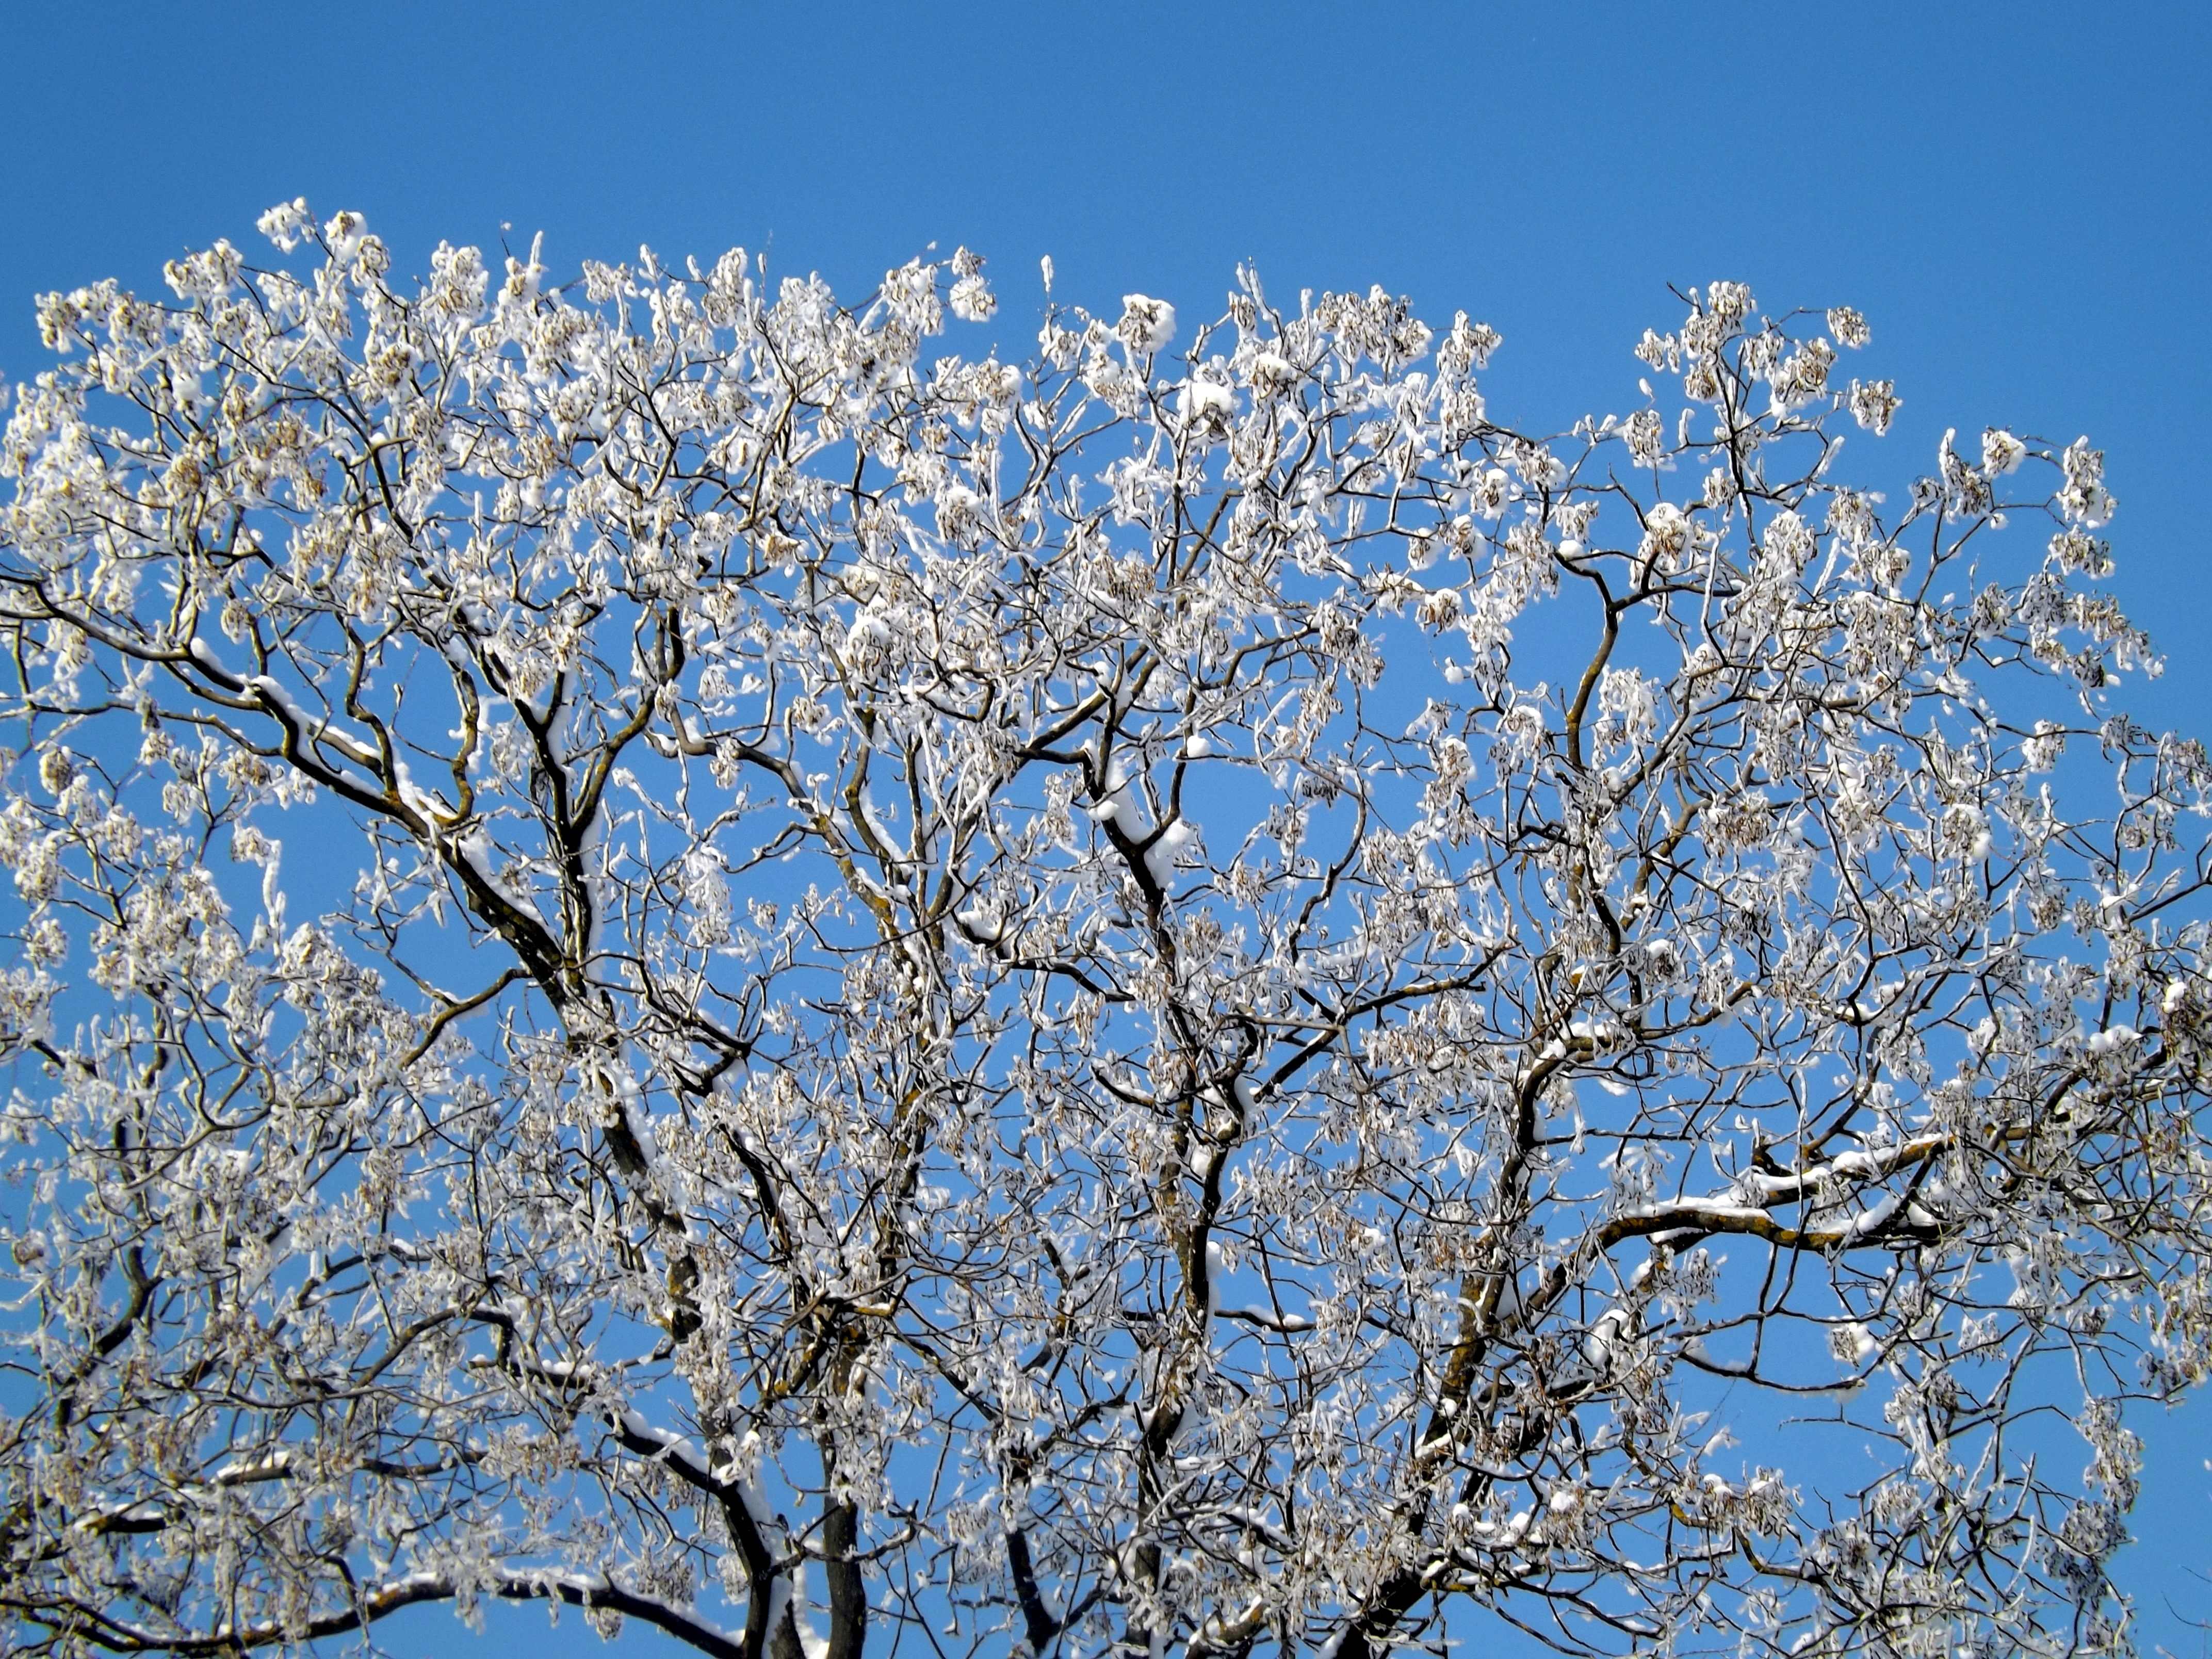
tree, branch, blossom, snow, winter, plant, sky, white, flower, frost, spring, produce, frozen, blue, season, top, freezing